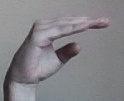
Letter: jeem